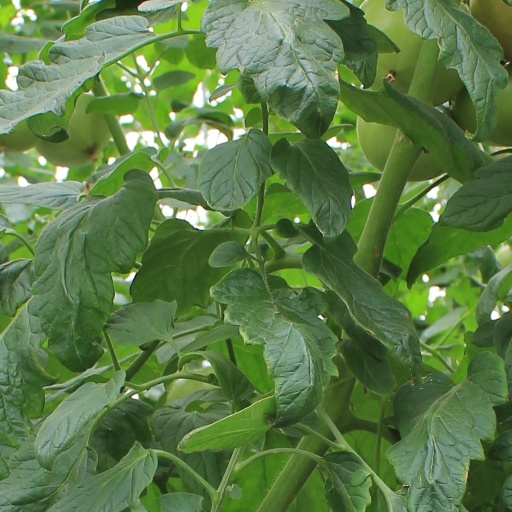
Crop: tomato